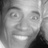
Emotion: happy